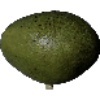
Label: Avocado 1